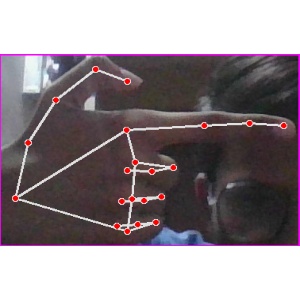
अक्षर: ब